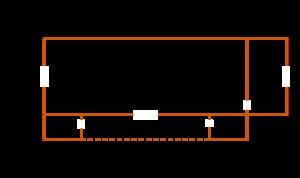
Tasciaca était une vicus, antique, caractérisée par un ensemble d'aménagements gallo-romains situés sur les communes de Thésée, Pouillé et Monthou-sur-Cher, de part et d’autre du Cher, dans le département français de Loir-et-Cher en région Centre-Val de Loire.